Lao Brewery Company

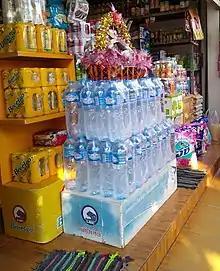
Tigerhead and Beerlao for sale in Vientiane

The company produces and markets seven types of beer under the Beerlao brand (Beerlao Lager, Beerlao Gold, Beerlao Dark, Beerlao White, Beerlao Luang Prabang, Beerlao IPA, and Beerlao Green) in addition to Lanexang lager. It also produces and markets bottled drinking water under the Tigerhead brand, and also produce all Pepsico products in Laos, such as Pepsi and 7Up.